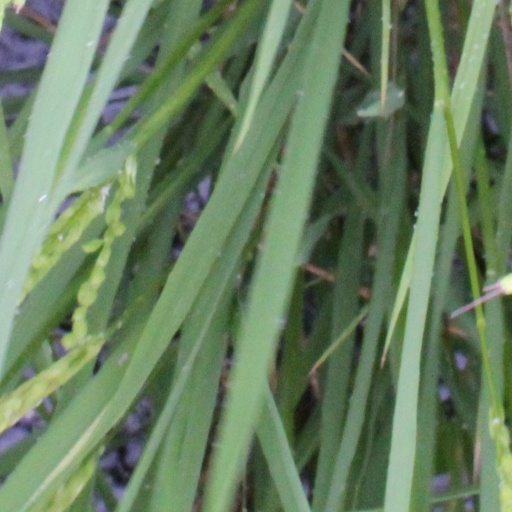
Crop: rice